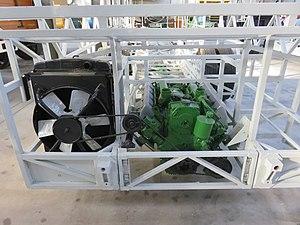
Le moteur d’un Berliet PR 100 conservé à la Fondation Marius Berliet (Le Montellier, France) le 20 octobre 2018.
Les Renault PR 100 et PR 180 sont un autobus et trolleybus produit par Berliet puis Renault entre 1970 et 1999 avec de nombreuses variantes.